List of UCLA Bruins in the NBA

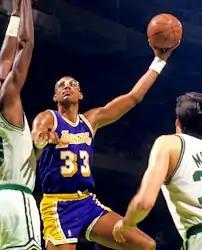
Kareem Abdul-Jabbar (formerly Lew Alcindor) with the Los Angeles Lakers in the late 1980s

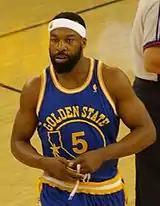
Baron Davis with the Golden State Warriors in 2008

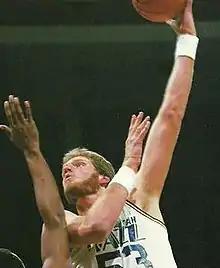
Mark Eaton with the Utah Jazz 1988

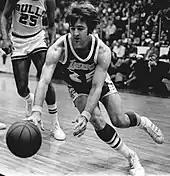
Gail Goodrich with the Los Angeles Lakers in 1973

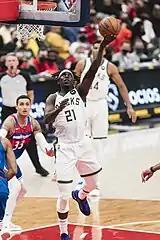
Jrue Holiday with the Milwaukee Bucks in 2021

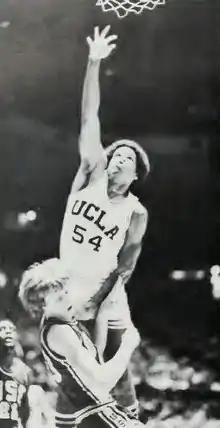
Marques Johnson with the Bruins in 1977.

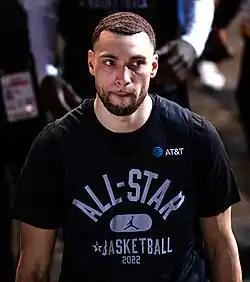
Zach LaVine at 2022 NBA All-Star Game

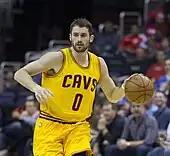
Kevin Love with the Cleveland Cavaliers in 2014

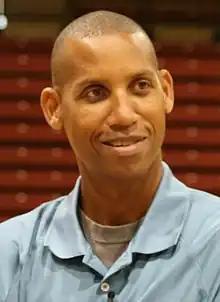
Reggie Miller in 2010

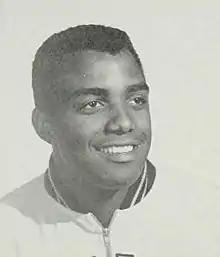
Willie Naulls in 1956

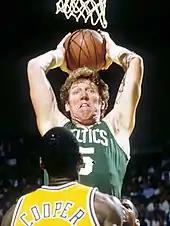
Bill Walton of the Boston Celtics in 1987

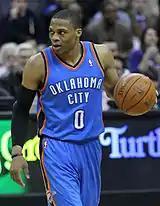
Russell Westbrook of the Oklahoma City Thunder in 2011

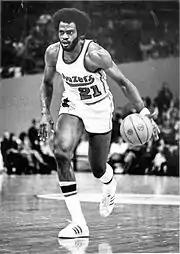
Sidney Wicks with Portland Trail Blazers in 1972

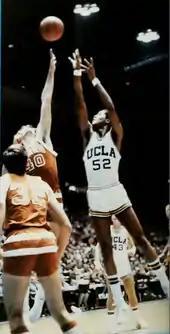
Jamaal Wilkes with UCLA in 1971–72

The following former Bruins were selected in the NBA draft but never played a game in the league.